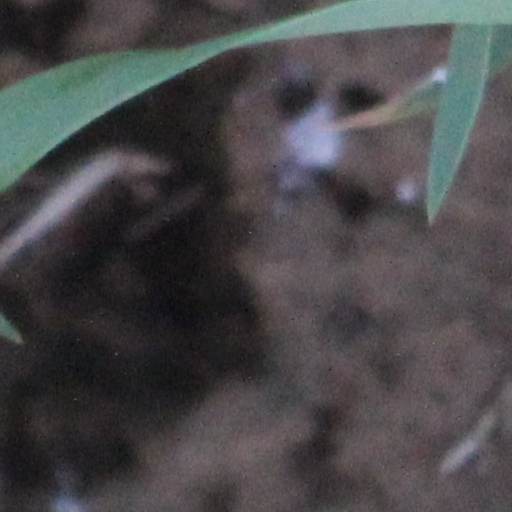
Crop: wheat